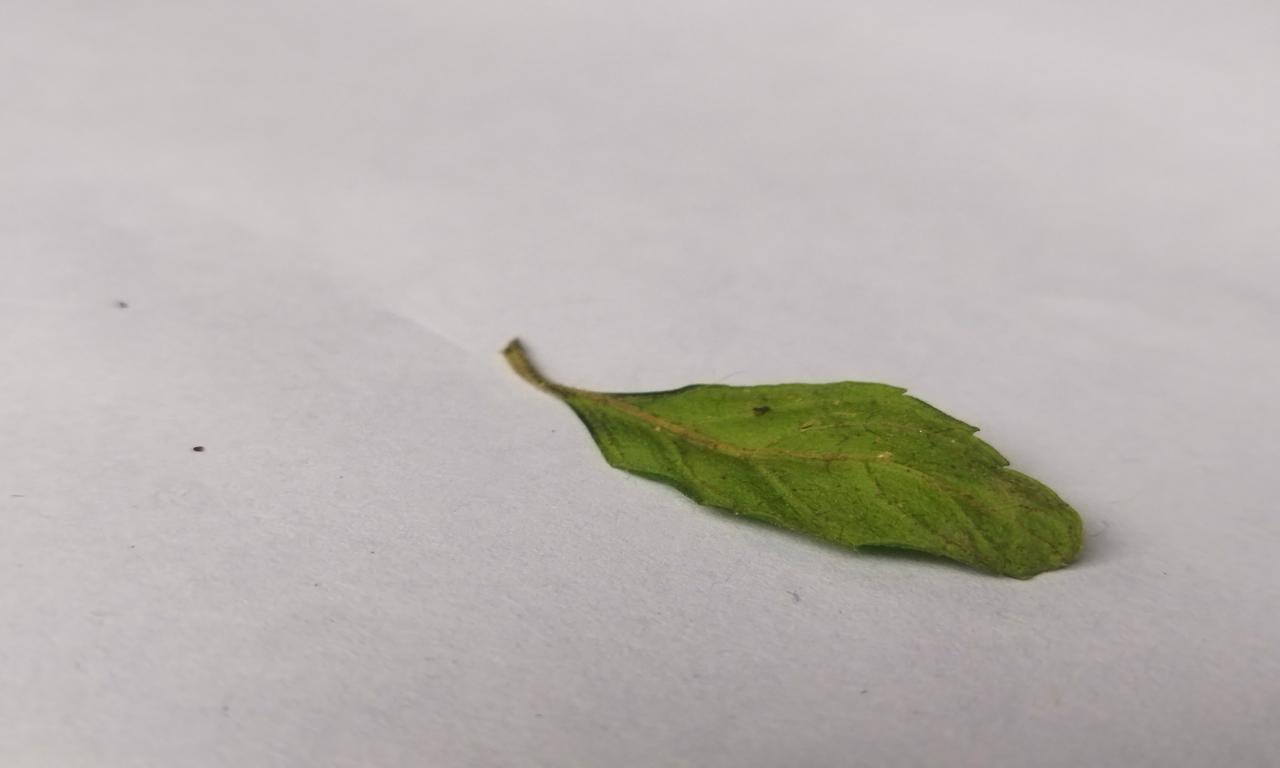
Label: Fresh